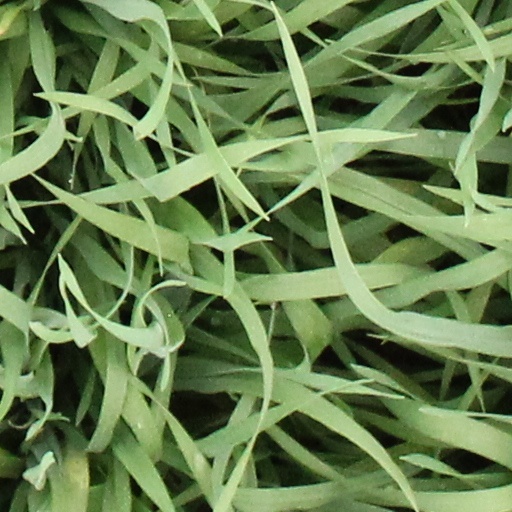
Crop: wheat